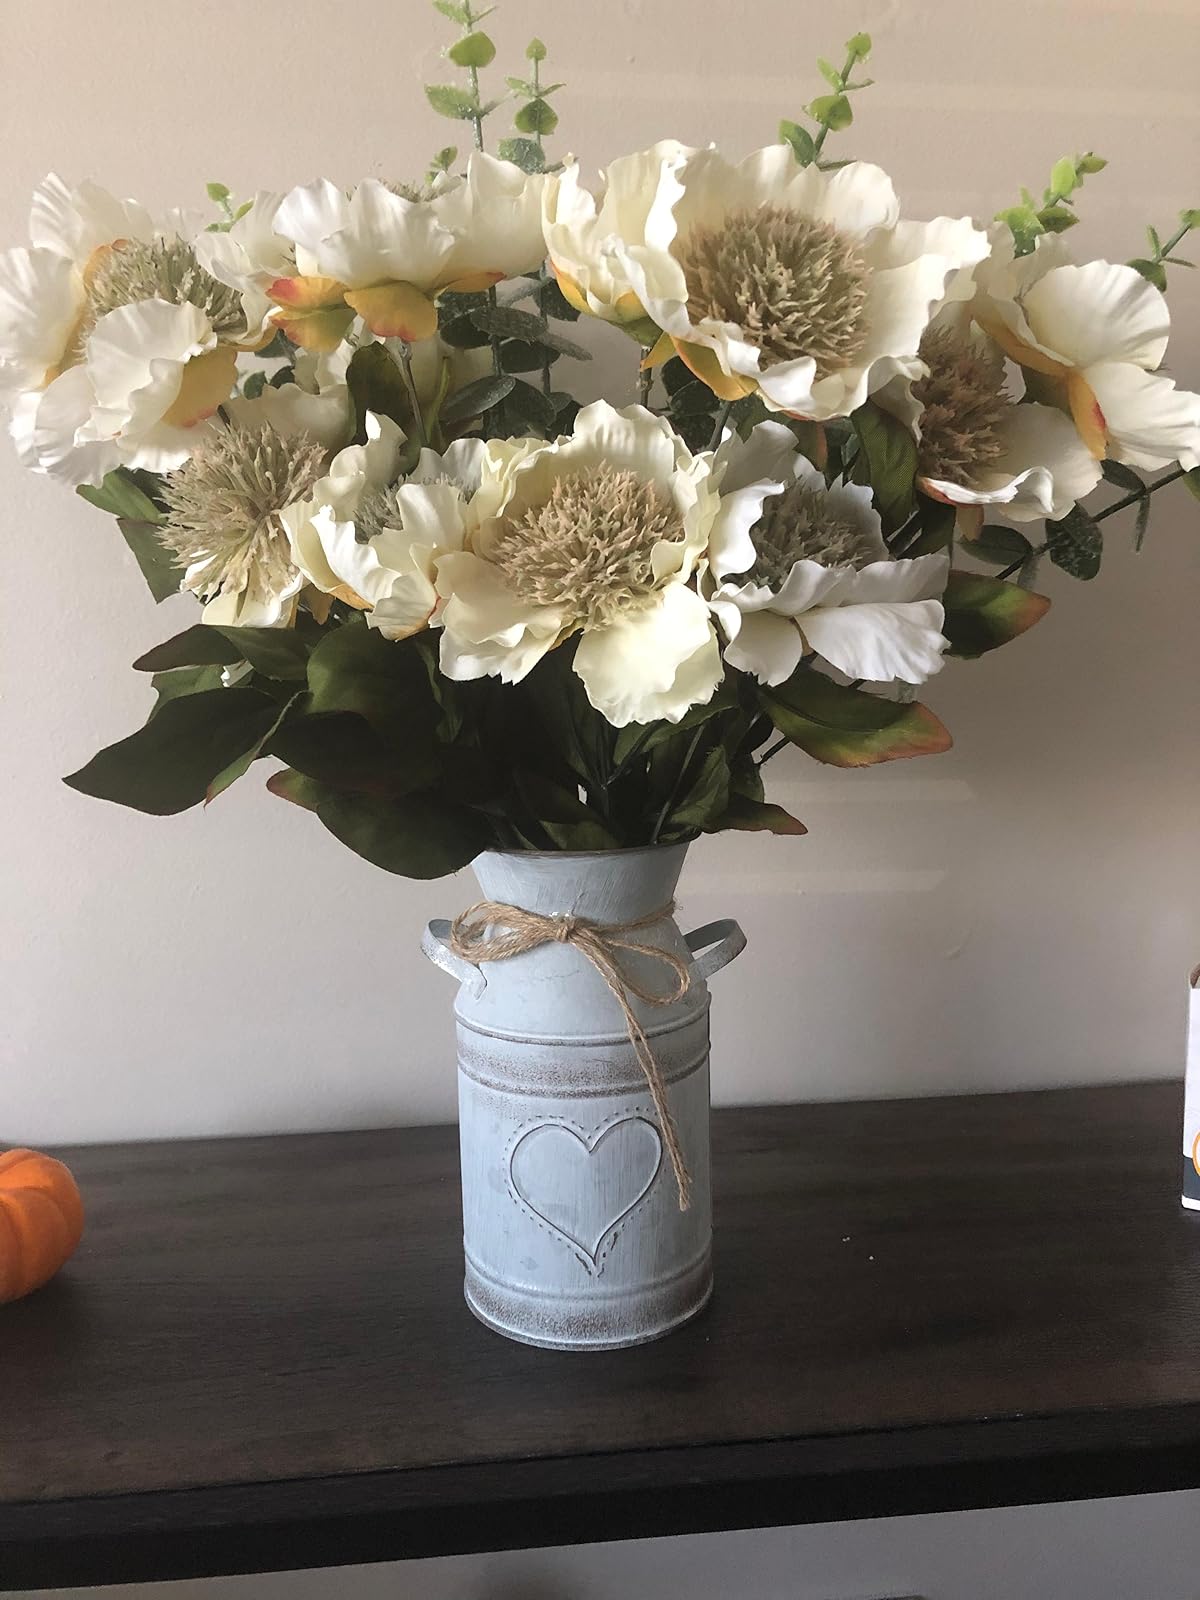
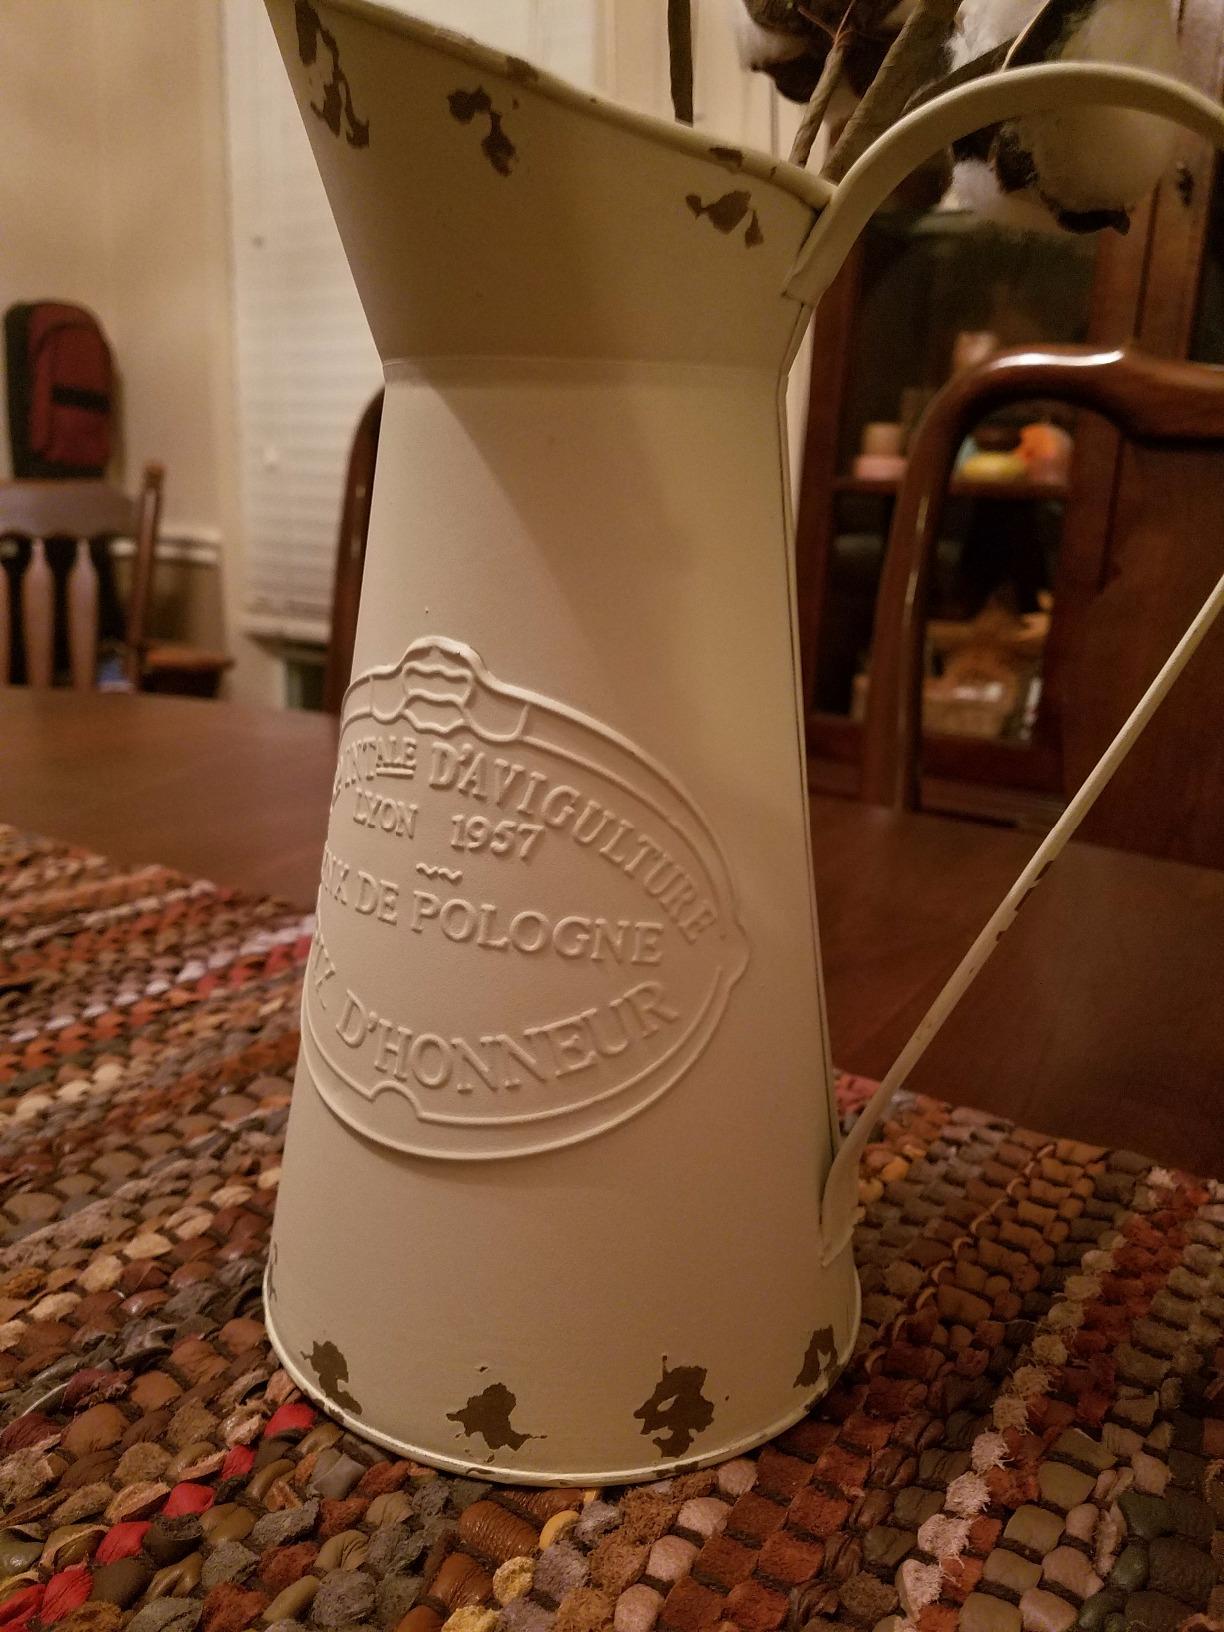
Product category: vase
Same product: no